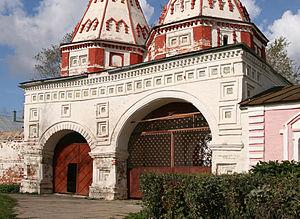
Une chirinka est une espèce de caisson, utilisé fréquemment dans l'architecture russe des XVIᵉ siècle et XVIIᵉ siècle comme élément décoratif et qui se présente comme carré ou rectangle évidé dans un mur, à l'intérieur duquel est parfois placé un bas relief décoratif ou de la céramique. Il est utilisé pour la finition extérieure de bâtiments en pierre.